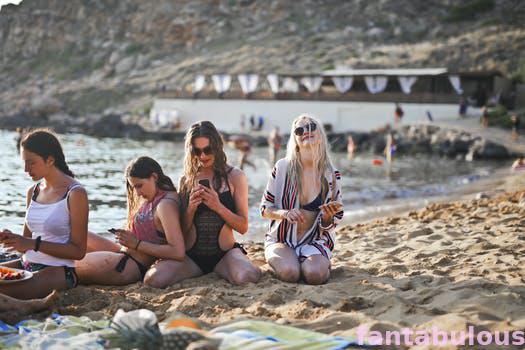
Label: Watermark